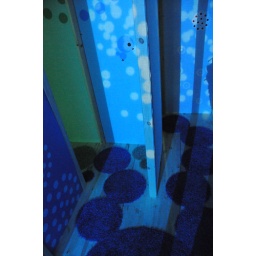
Blue bird singing in the forest and white circles raining down